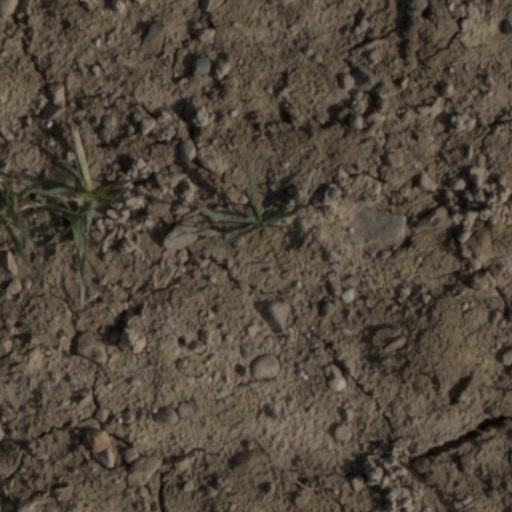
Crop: wheat